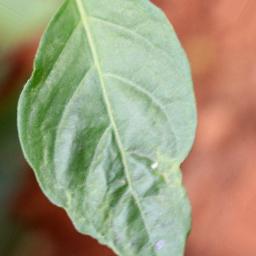
Label: mites_and_trips